Casey Cizikas

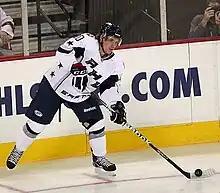
Cizikas in the 2012 AHL All-Star Game, playing for the Eastern Conference All-Stars

The Mississauga St. Michael's Majors selected Cizikas with their first selection, third overall, in the 2007 Ontario Hockey League (OHL) Priority Selection draft. He made his OHL debut in the 2007–08 season, finishing tenth in rookie scoring with 41 points in 62 games.